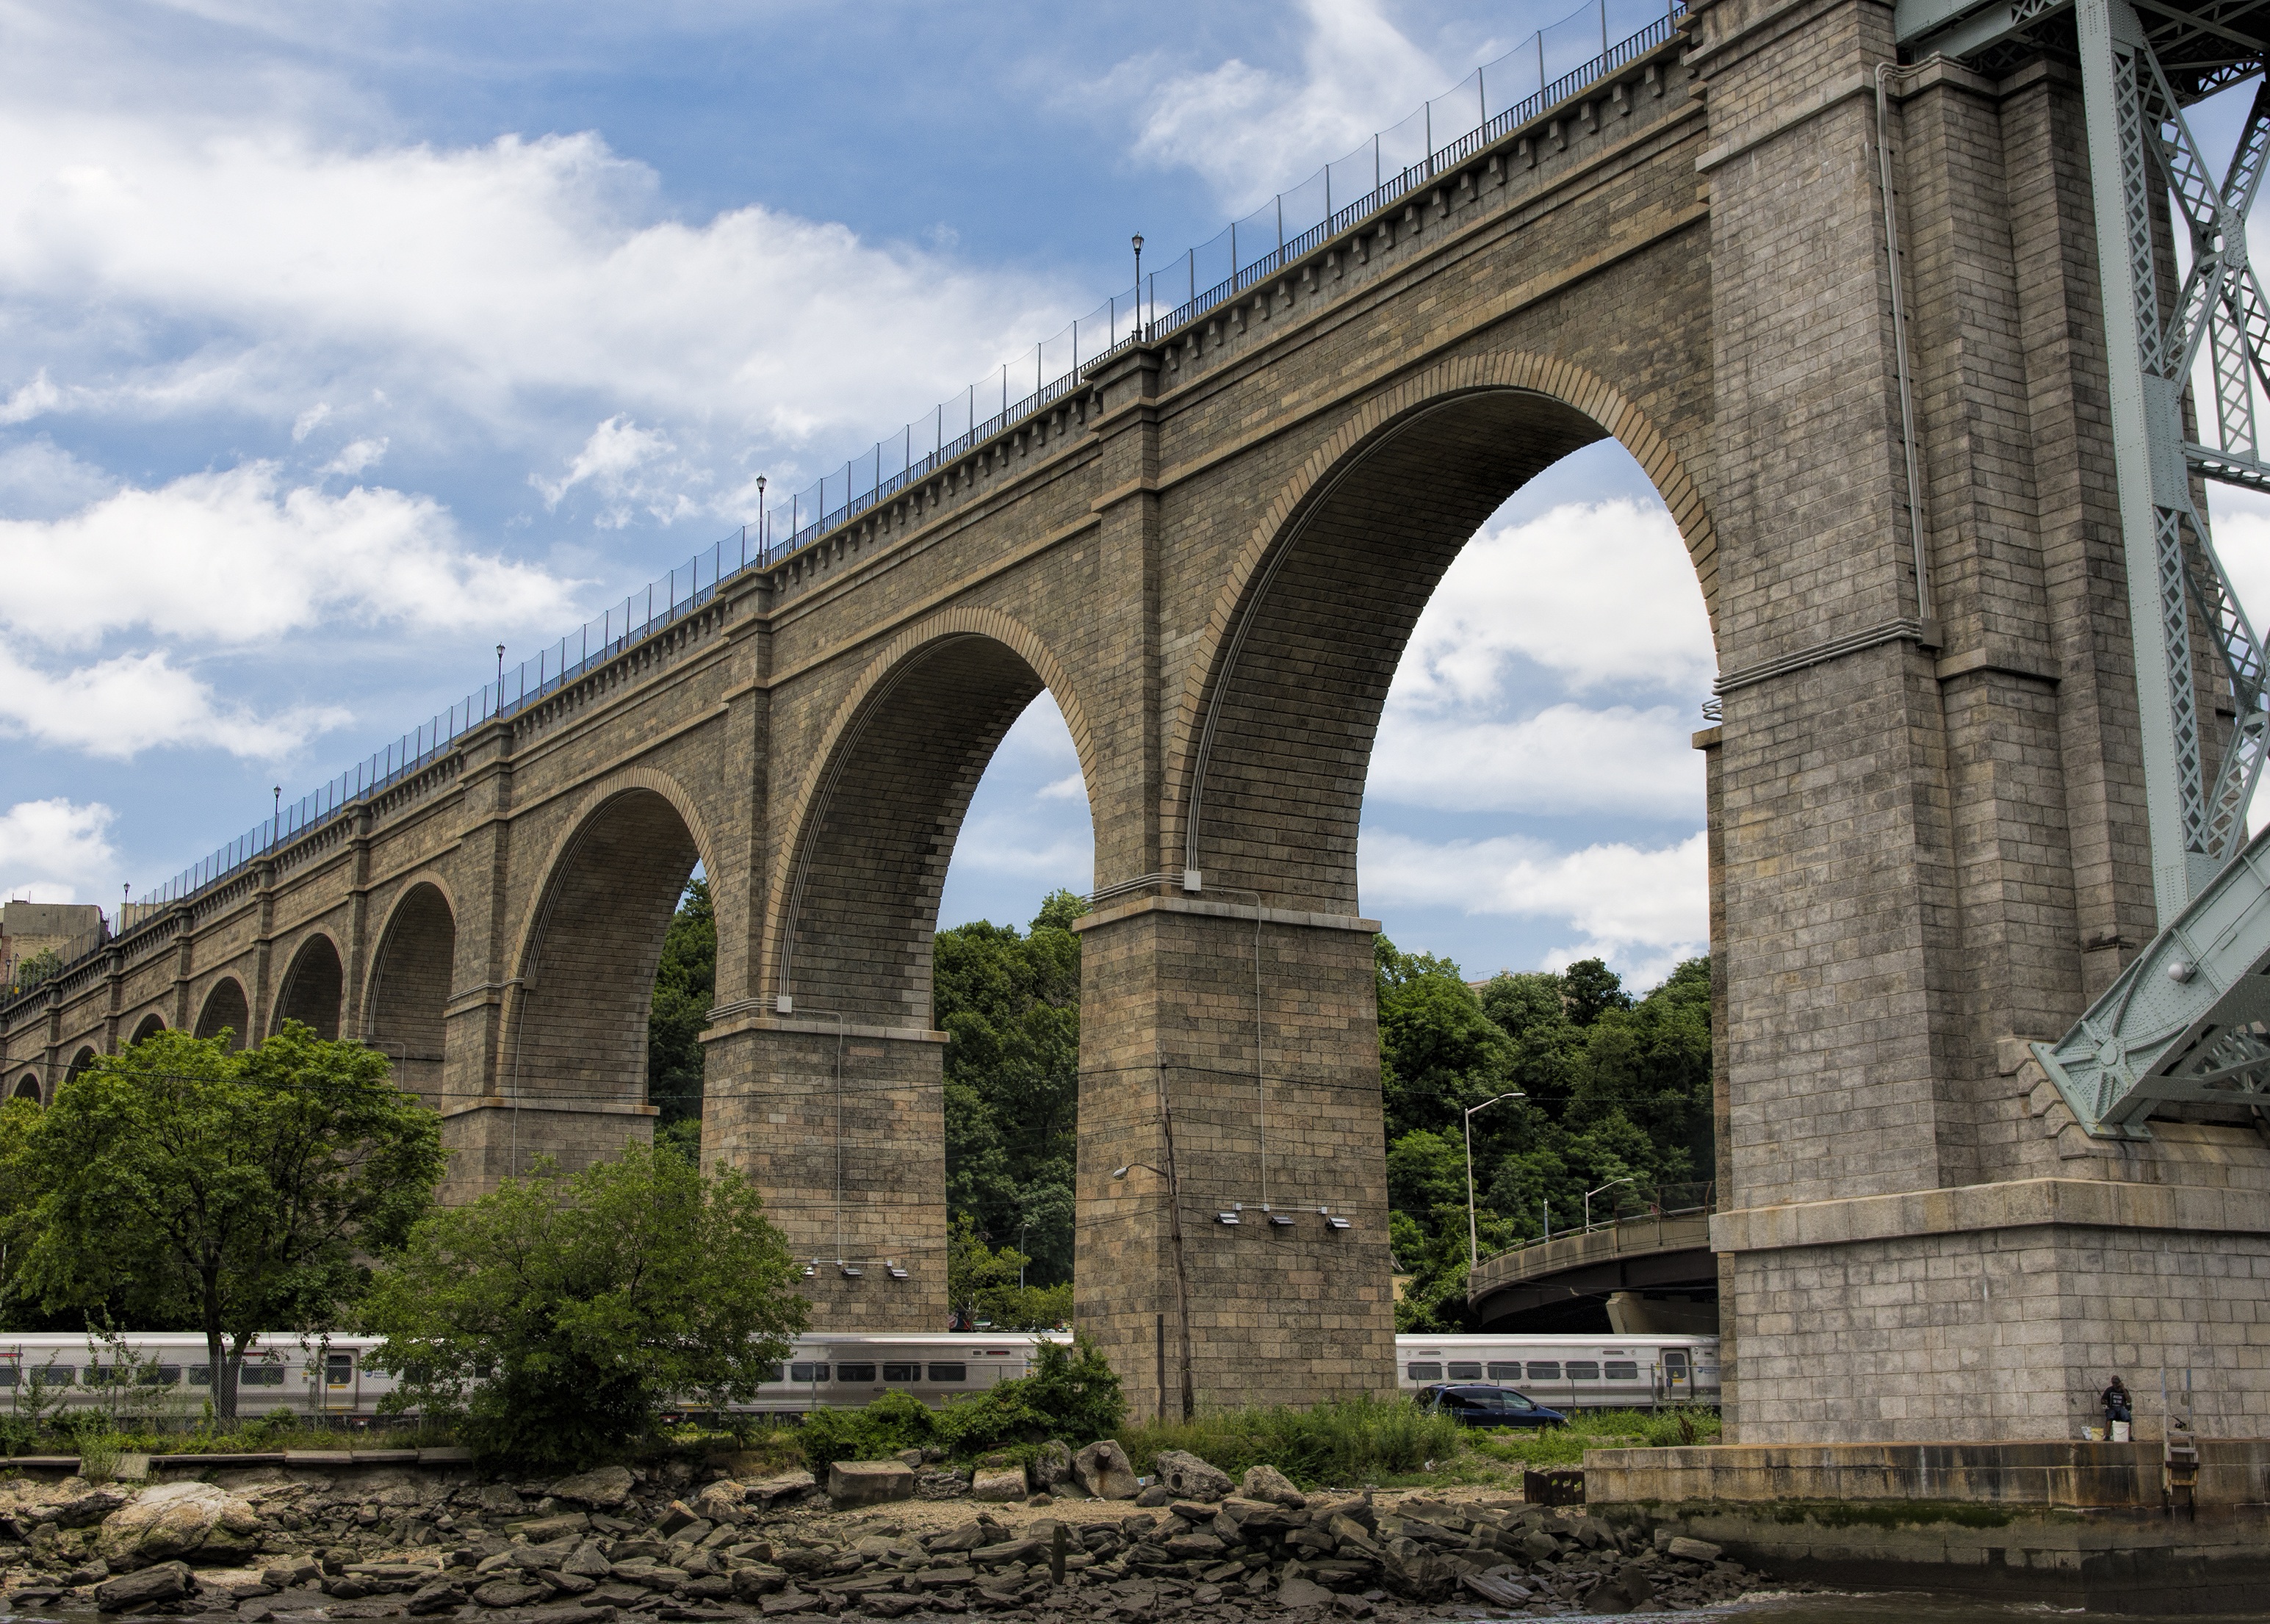
architecture, bridge, skyline, city, urban, new york, train, river, cityscape, travel, arch, nyc, landmark, foilage, cars, viaduct, aqueduct, arch bridge, ancient history, nonbuilding structure, ancient roman architecture